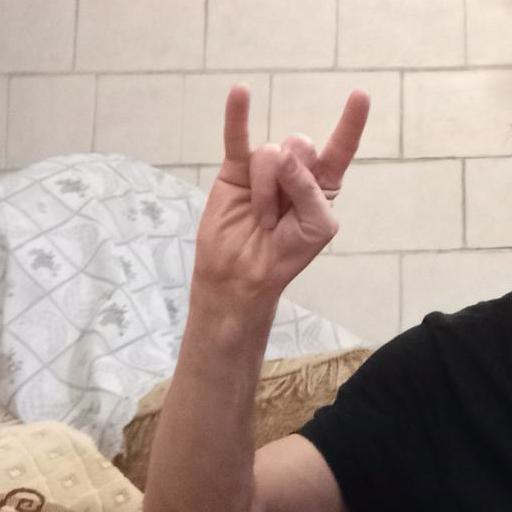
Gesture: rock